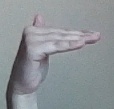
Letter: khaa